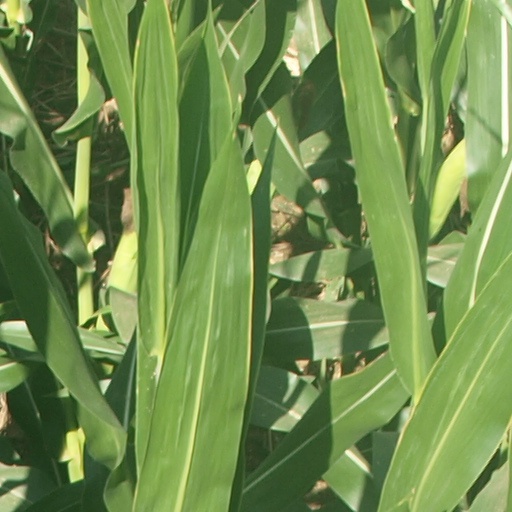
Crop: maize; corn